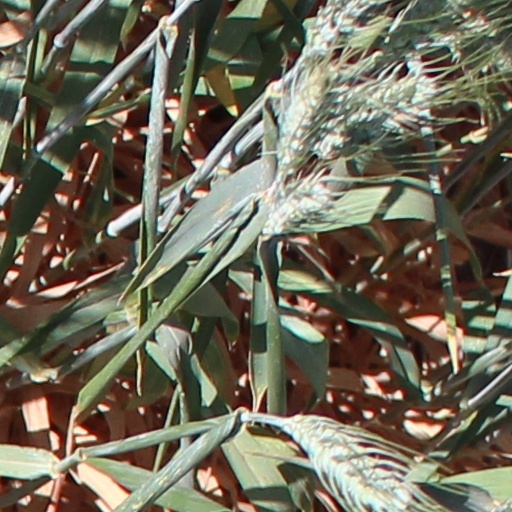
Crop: wheat